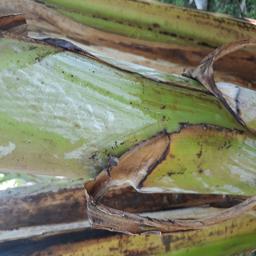
Label: PSEUDOSTEM WEEVIL